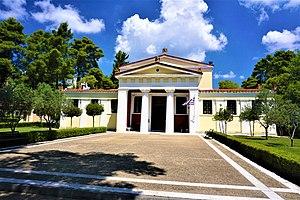
Le musée archéologique d'Olympie est un des principaux musées de Grèce. Il dépend du ministère grec de la culture et est dirigé par Georgia Xatzi. Il fut le premier musée créé hors de la capitale. Il abrite les découvertes faites sur l'Altis, le site d'Olympie : des objets allant de la Préhistoire à l'époque romaine voire jusqu'aux VIᵉ – VIIᵉ siècles. Ses pièces maîtresses sont l’Hermès portant Dionysos enfant de Praxitèle, les frontons du temple de Zeus, la « Victoire de Paionios » ainsi que la coupe ayant appartenu à Phidias. L'ampleur de sa collection de bronzes antiques en fait la plus importante du monde.